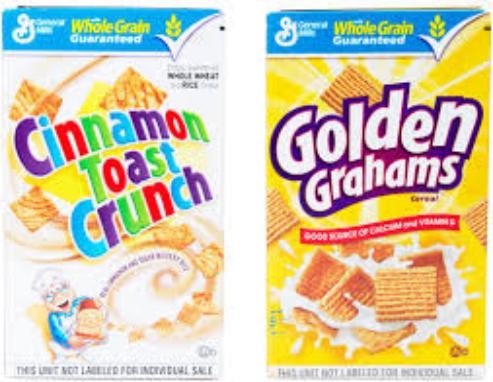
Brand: Golden Grahams
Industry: Food